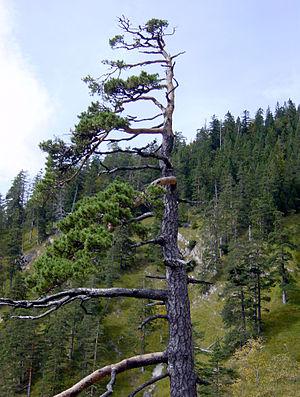
La montagne de Lure est une montagne des Préalpes de Haute-Provence, située dans le département des Alpes-de-Haute-Provence. Elle appartient à la même formation géologique que le plateau d'Albion, qu'elle jouxte, et le mont Ventoux. Cette chaîne s'allonge sur 42 kilomètres de long, culmine au signal de Lure et présente un relief très contrasté entre l'adret calcaire, coupé de combes et de vallons, et l'ubac marneux, où s'accumulent monts et ravins.